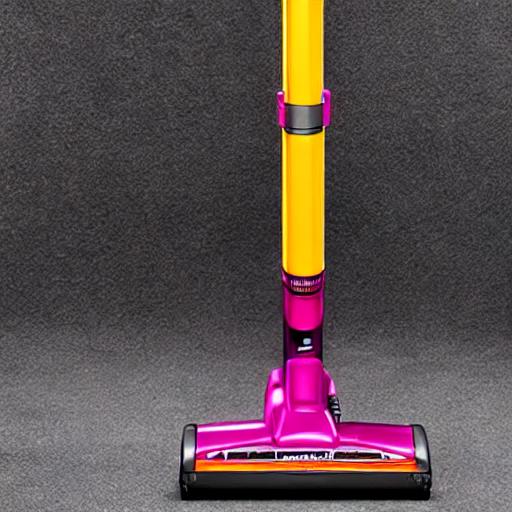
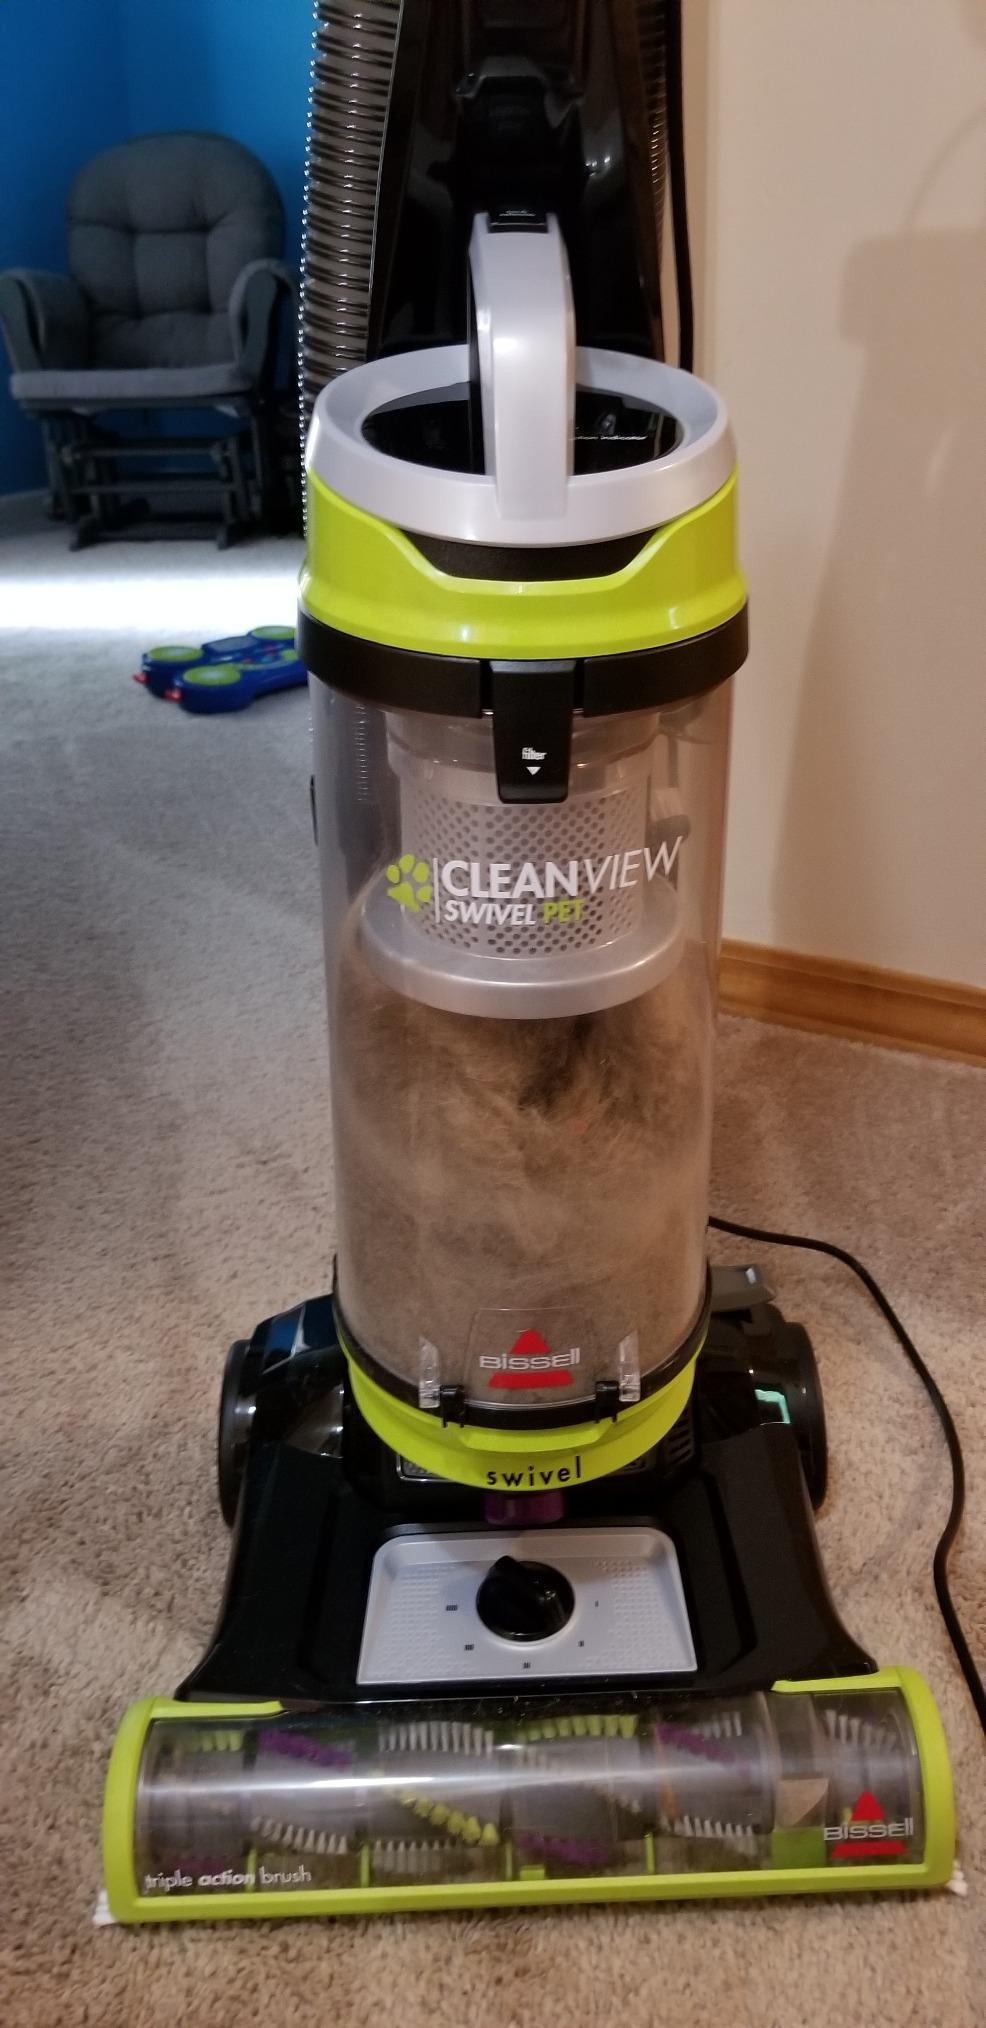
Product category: items_vacuum
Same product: no